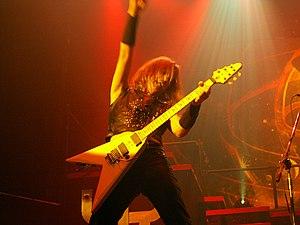
K. K. Downing en 2008 au Luxembourg.
Kenneth "K.K." Downing, est un musicien britannique et membre fondateur du groupe heavy metal Judas Priest, dans lequel il a joué de 1969 à 2011.